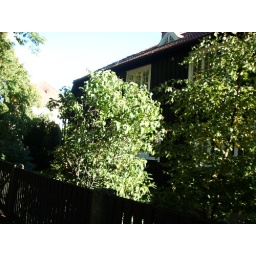
It looks like all the little red houses around here but it's black.